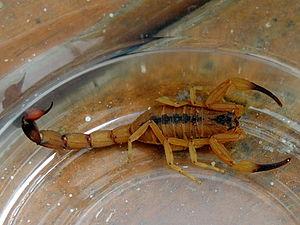
Tityus stigmurus est une espèce de scorpions de la famille des Buthidae.